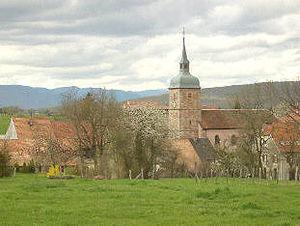
village de Buc (Territoire de Belfort) avec église et herbe verte printanière Photo prise le 19 avril 2004 par LP90 Licence GFDL LP90 avril 2004
Buc est une commune française située dans le département du Territoire de Belfort en région Bourgogne-Franche-Comté. Ses habitants sont appelés les Bucains.